Tahitian Woman with a Flower

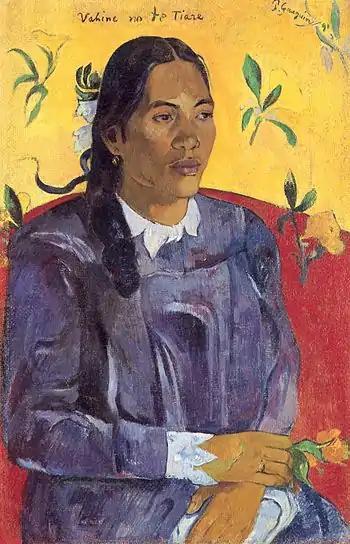

Tahitian Woman with a Flower ("Vahine no te tiare") is an 1891 painting by Paul Gauguin, now in the Ny Carlsberg Glyptotek in Copenhagen.